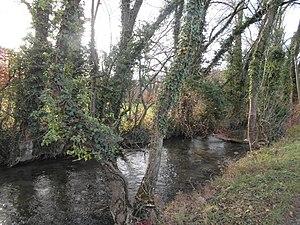
La Fure à Saint-Jean-de-Chépy
Tullins est une commune française, située dans le département de l'Isère, en région Auvergne-Rhône-Alpes.